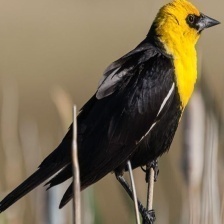
Species: YELLOW HEADED BLACKBIRD
Scientific name: XANTHOCEPHALUS